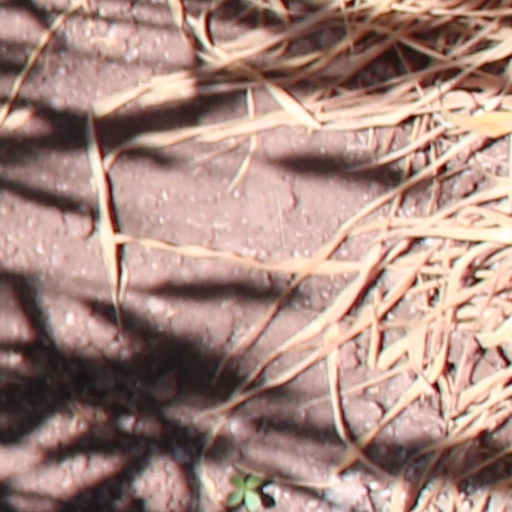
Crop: wheat